Carrie & Lowell Tour

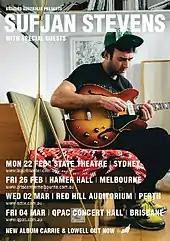
Promotional poster for the tour

The Carrie & Lowell Tour was the sixth concert tour by American recording artist Sufjan Stevens. The tour supported his seventh studio album, "Carrie & Lowell" (2015). The tour began in the spring of 2015. Stevens played over 100 shows in North America, Australasia and Europe.